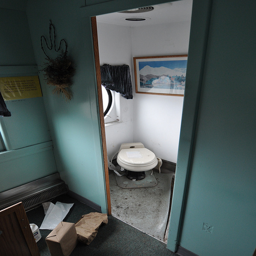
A white toilet in a very small bathroom.
a toilet is seated in the corner of a bathroom
Doorway view of bathroom with a  toilet, window and painting.
A picture of a toilet as seen through an open bathroom door.
there is a toilet and a painting in the bathroom